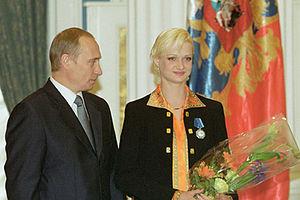
Svetlana Vassilievna Khorkina née le 19 janvier 1979 à Belgorod, est une gymnaste et une femme politique russe.